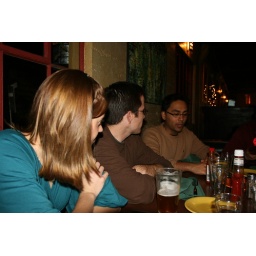
011908 - tied house in mountain view (13)